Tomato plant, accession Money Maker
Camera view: bottom (45 deg); turntable rotation: 150 degrees
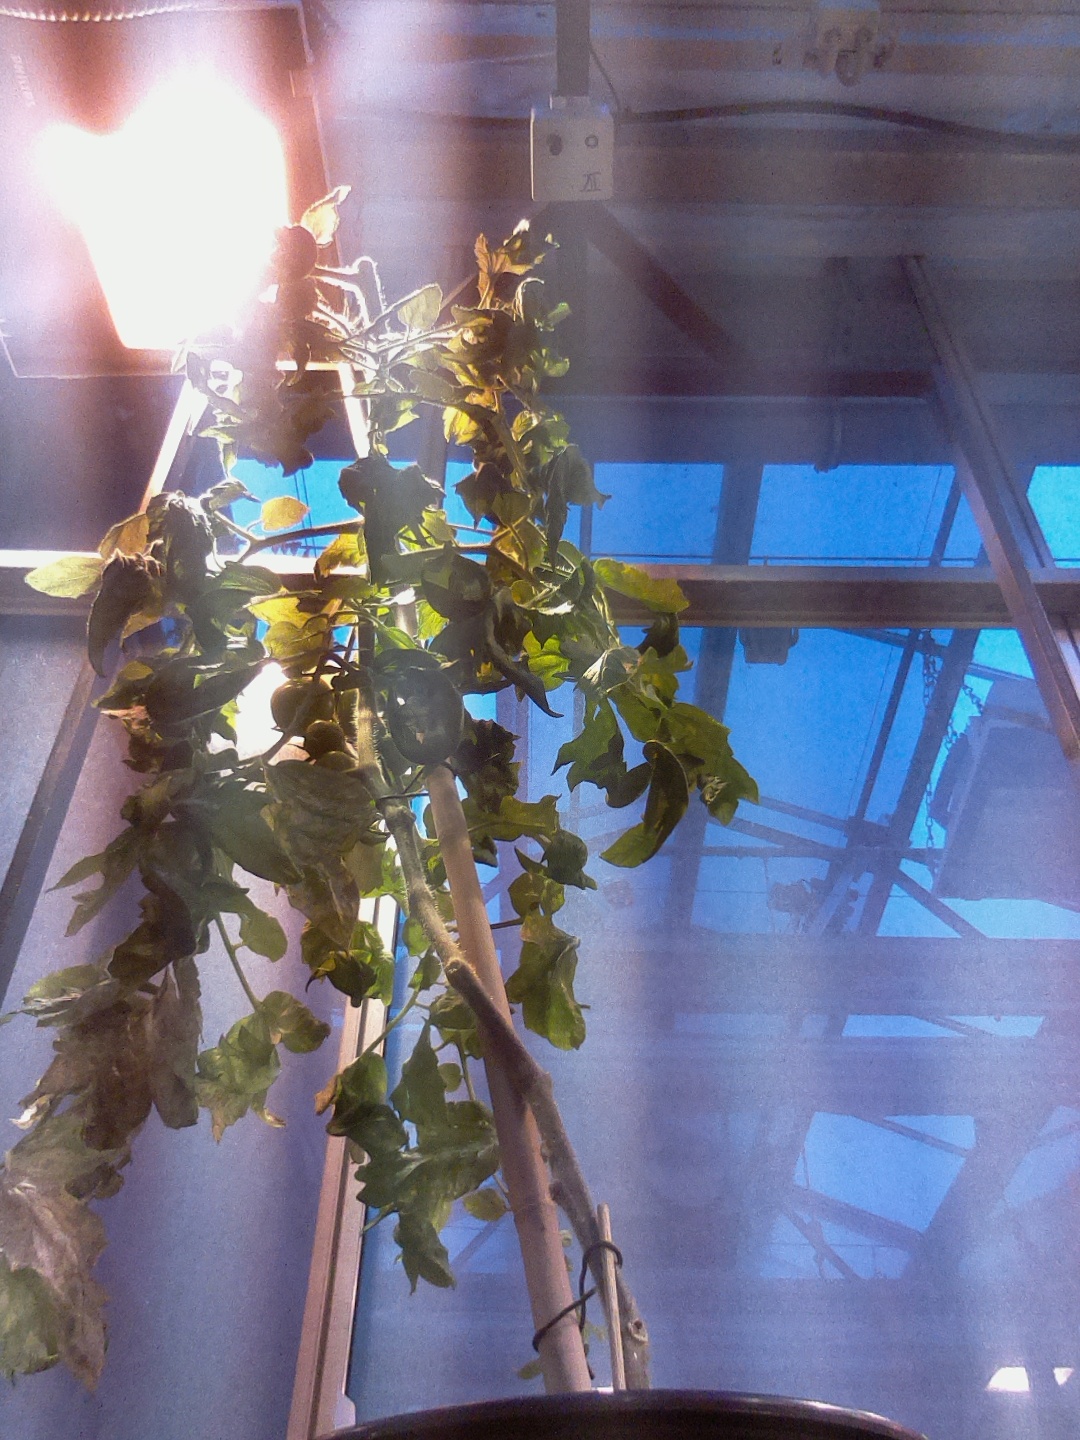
BBCH growth stage 76: 60%-70% of final fruit size